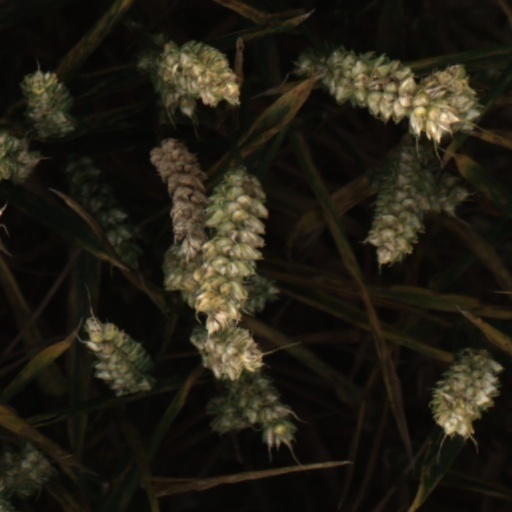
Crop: wheat